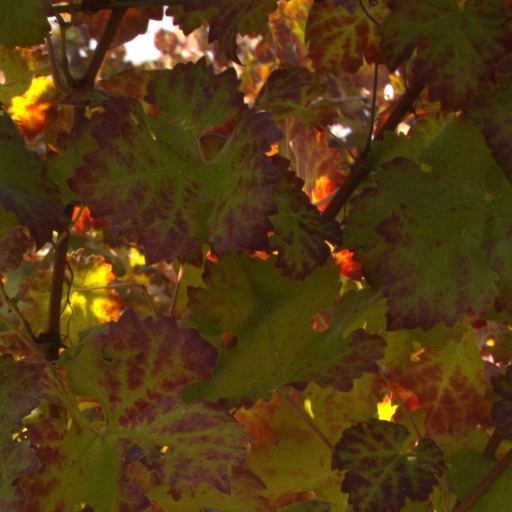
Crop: grape